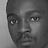
Emotion: neutral